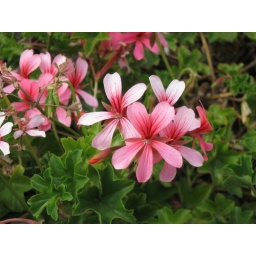
Random beautiful pink flowers near where the bus dropped me off on my second tour of Malaga.